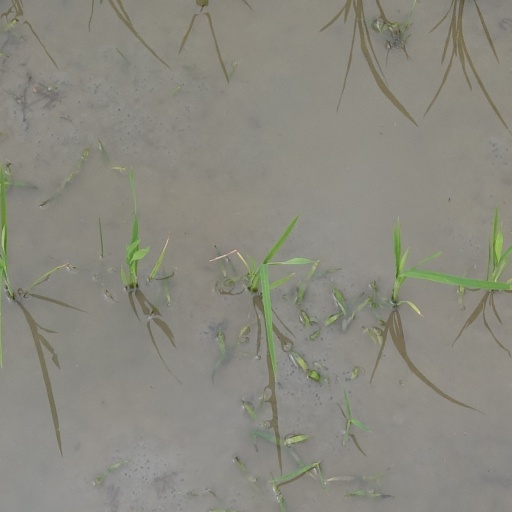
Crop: rice